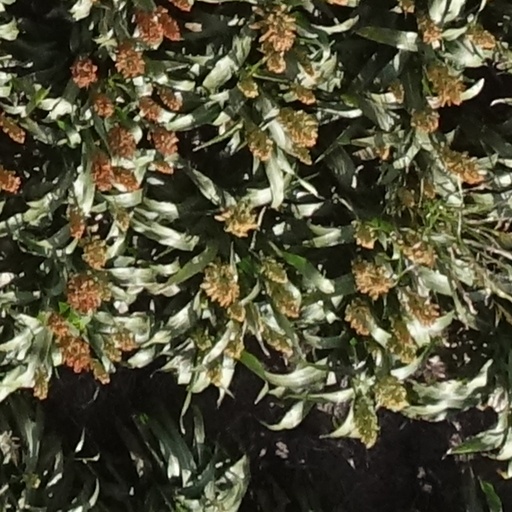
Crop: sorghum